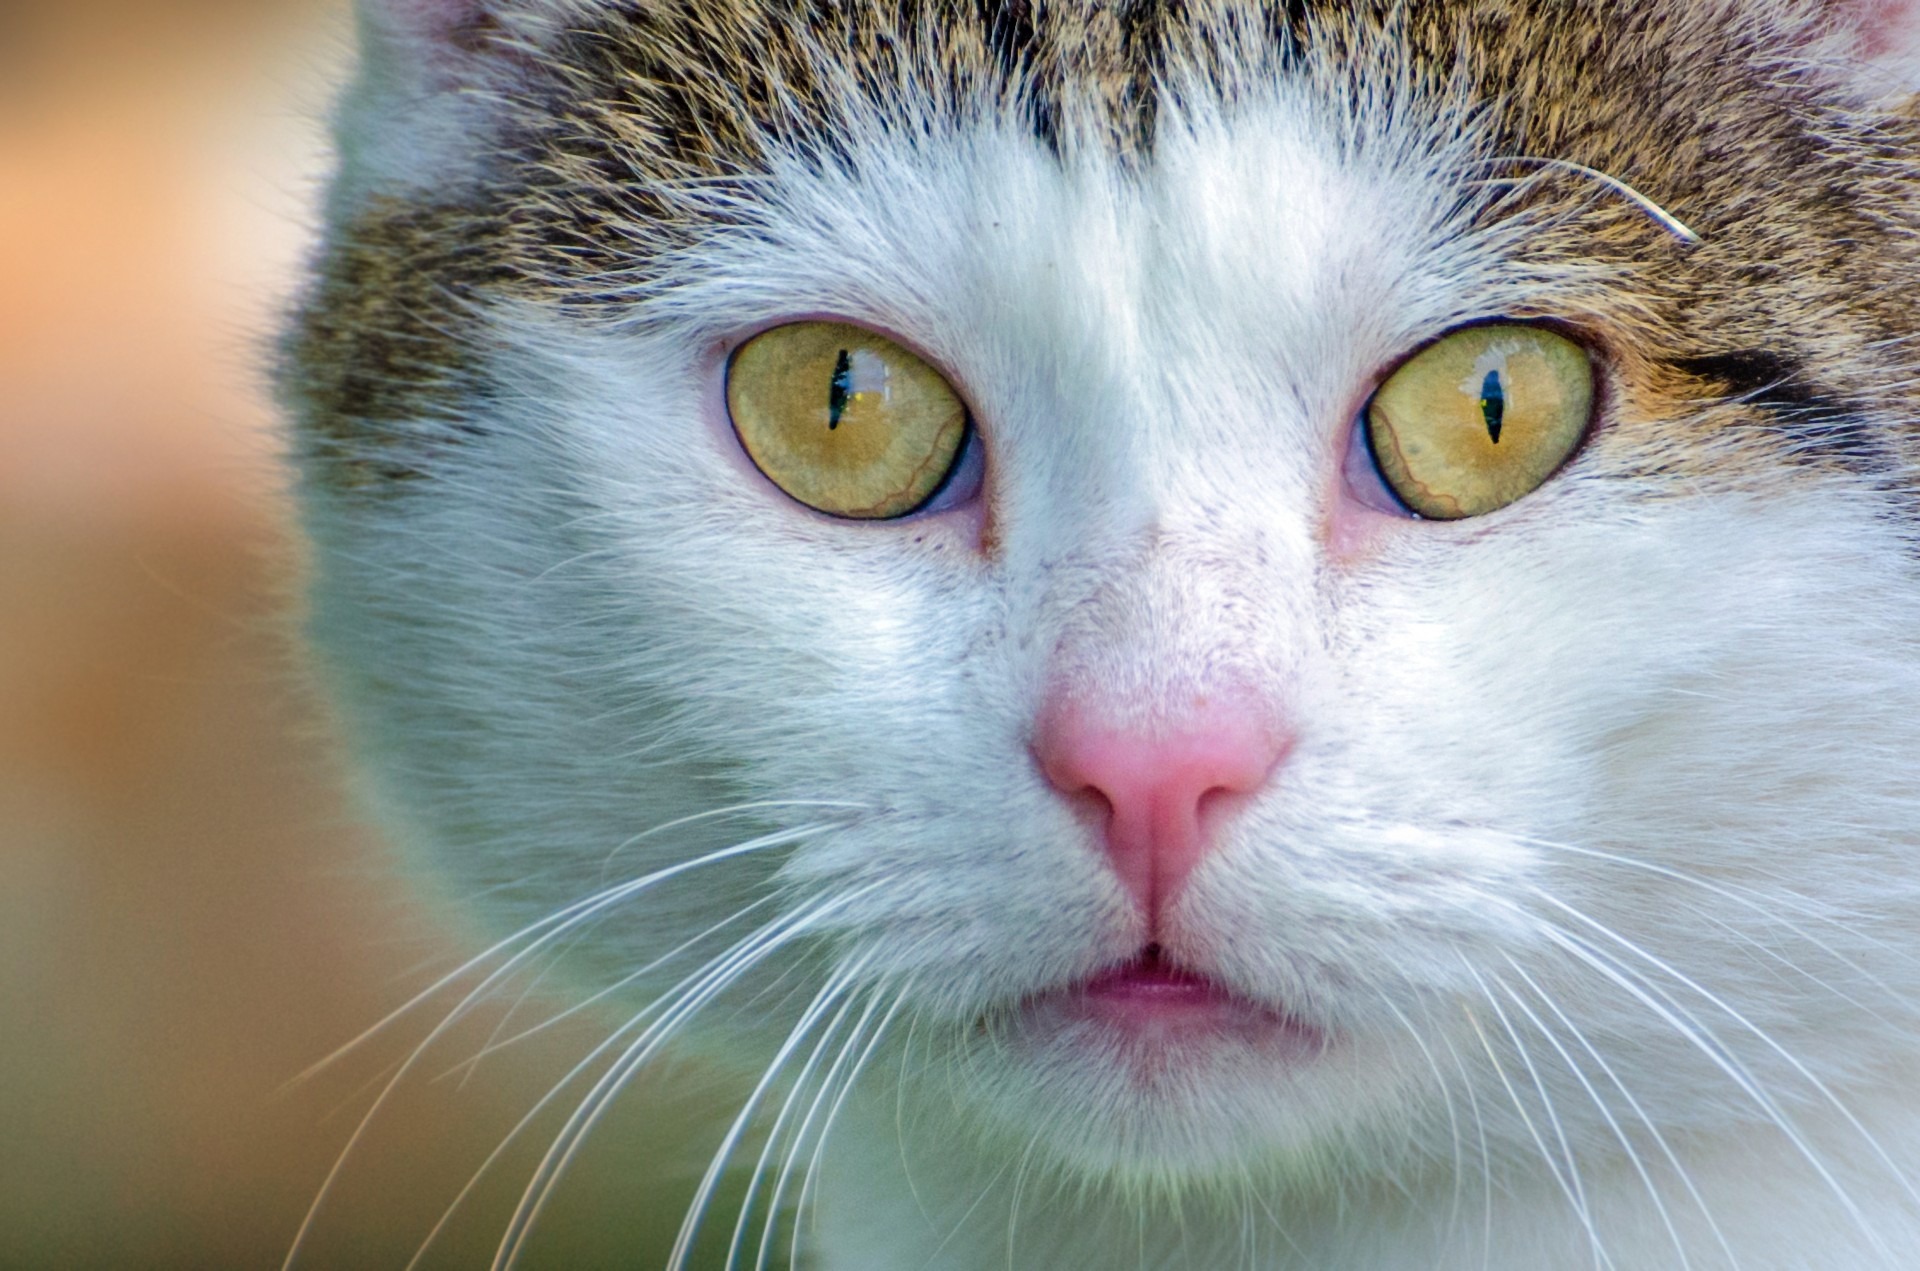
hair, animal, pet, kitten, cat, shadow, mammal, fauna, close up, nose, whiskers, kitty, background, snout, eye, vertebrate, beautiful, domestic, organ, adorable, macro photography, tabby cat, european shorthair, wild cat, small to medium sized cats, cat like mammal, domestic short haired cat